Green Bay Metro

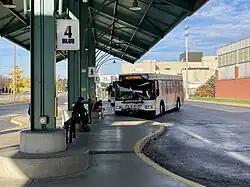
Green Bay Metro buses at the downtown transit center

The bus transit system service method used in the Green Bay area is called a "radial pulse" system. The system is called "radial" because the layout of the routes brings all buses to the downtown transitway and then radiates them out in a spoke-like fashion to cover the service area. It is called a "pulse" system because all routes are timed to arrive at the downtown transitway at regular intervals, allowing for transfers with little or no waiting. This type of system has been in operation since 1937.